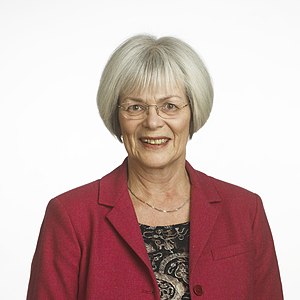
Tora Aasland
Tora Aasland er en norsk politiker og embedsmand. Hun er siden 18. oktober 2007 forskningsminister med ansvar for højere uddannelse og forskning.